Arthropod bites and stings

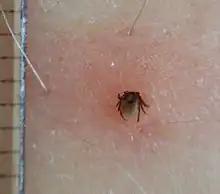
Tick bite

Many species of arthropods (insects, arachnids, millipedes and centipedes) can bite or sting human beings. These bites and stings generally occur as a defense mechanism or during normal arthropod feeding. While most cases cause self-limited irritation, medically relevant complications include envenomation, allergic reactions, and transmission of vector-borne diseases.